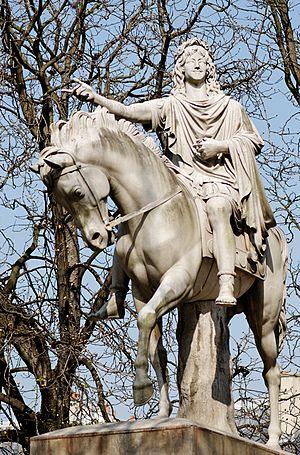
Statue équestre de Louis XIII de France. Marbre, commencée en 1816 par Louis Dupaty, achevée en 1821 par Jean-Pierre Cortot. Place des Vosges, Paris.
Cet article recense les statues équestres de Paris, en France.
La statue équestre de Louis XIII est un marbre réalisée en 1821 par Jean-Pierre Cortot sur un modèle de Charles Dupaty. Elle est installée au centre du Square Louis-XIII depuis 1825, en remplacement d'une précédente statue commandée par Armand Jean du Plessis de Richelieu, réalisée par Pierre II Biard, inaugurée en 1639 et détruite pendant la Révolution française.